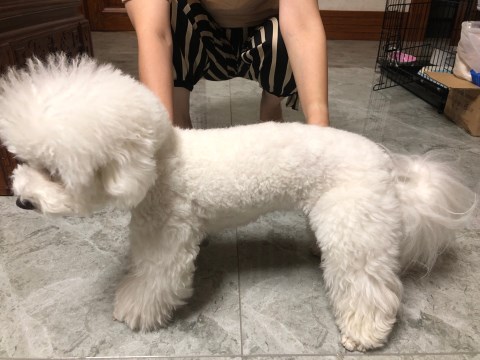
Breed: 3083-n000117-Bichon_Frise